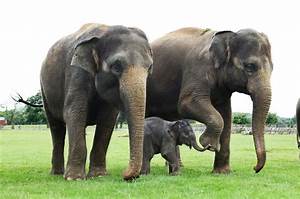
Label: elefante